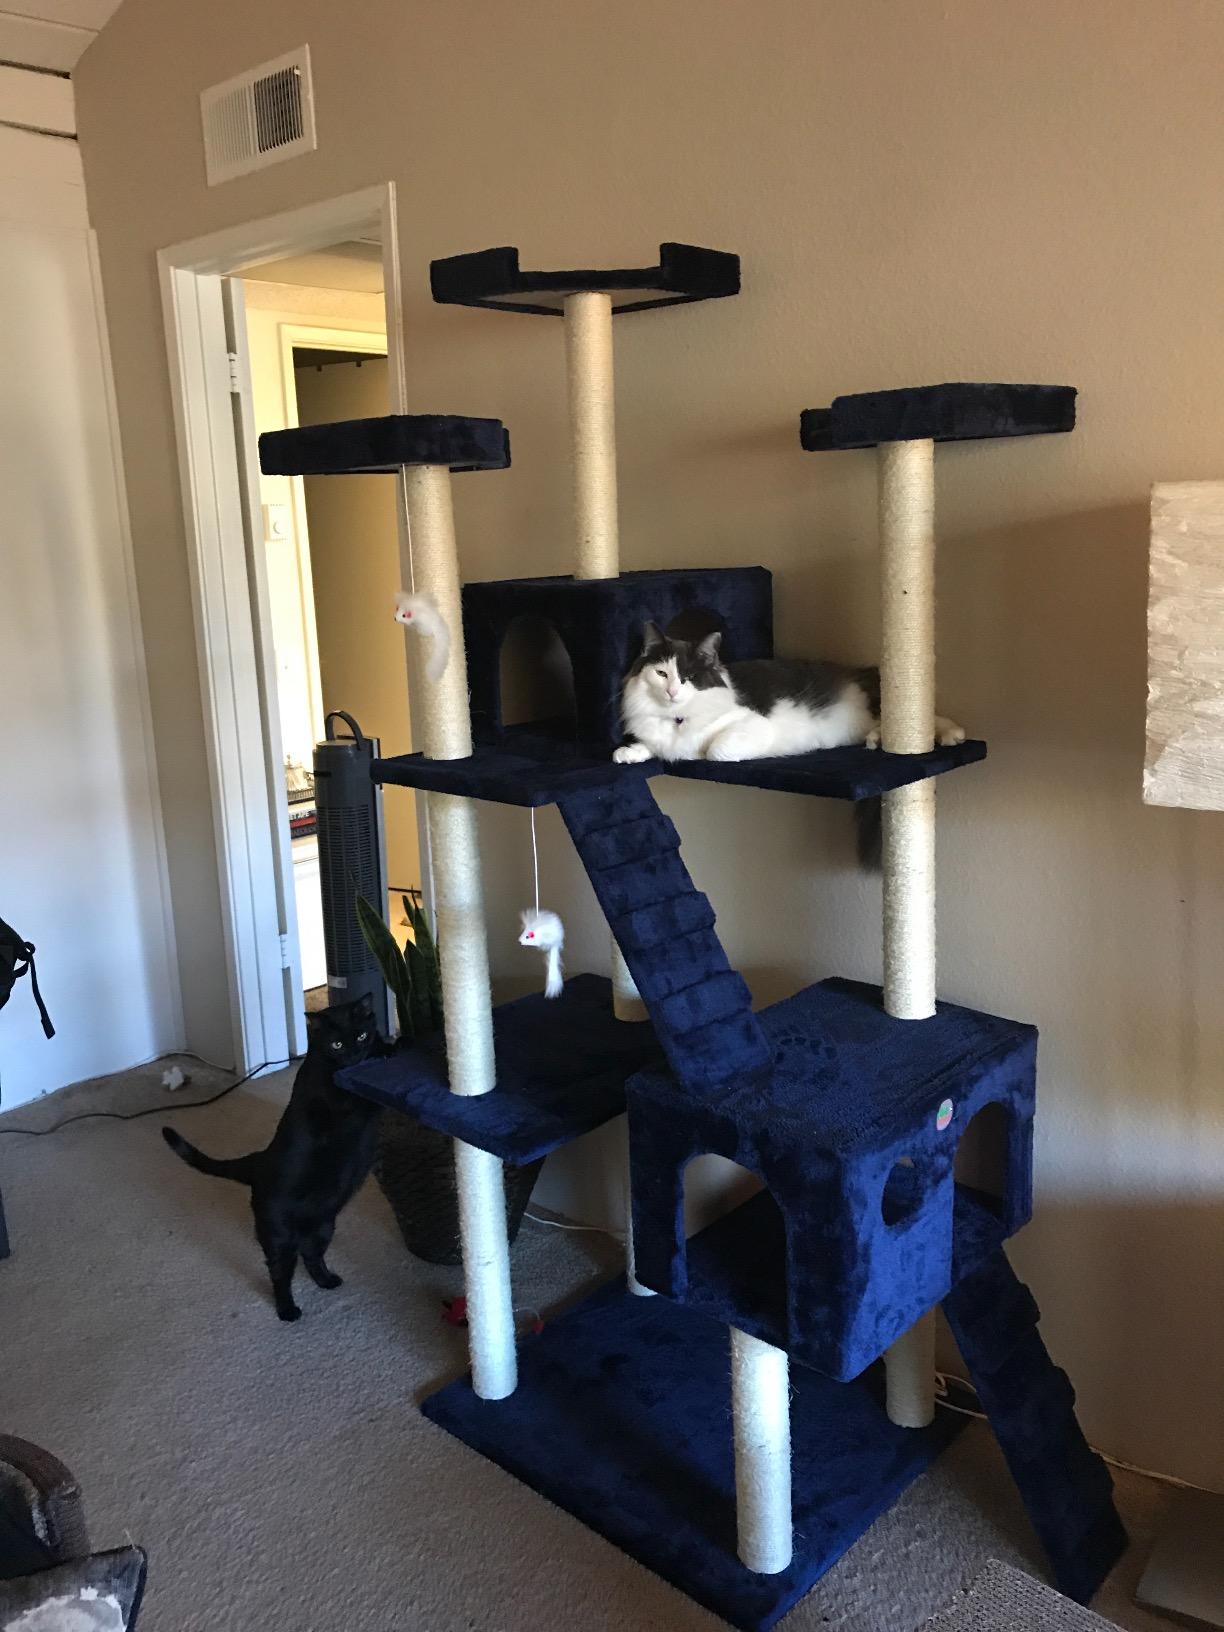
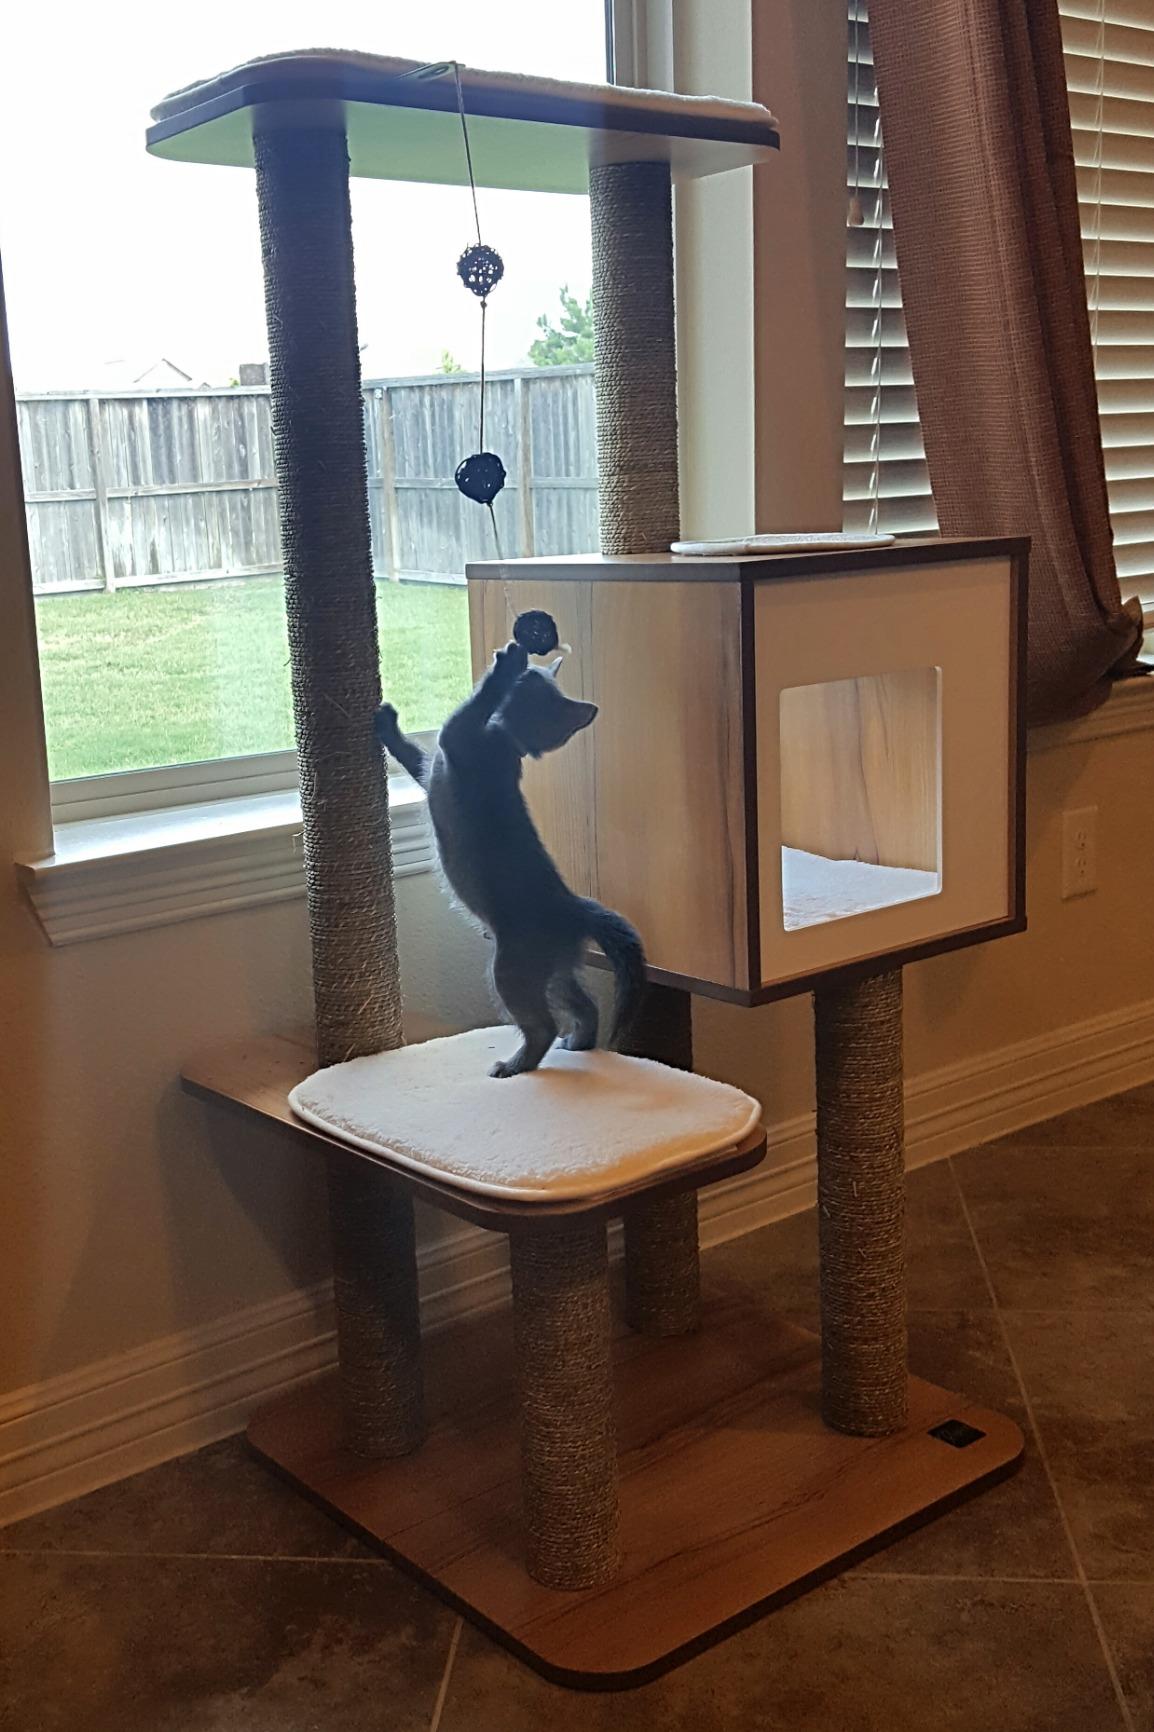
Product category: items_cat tree
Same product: no